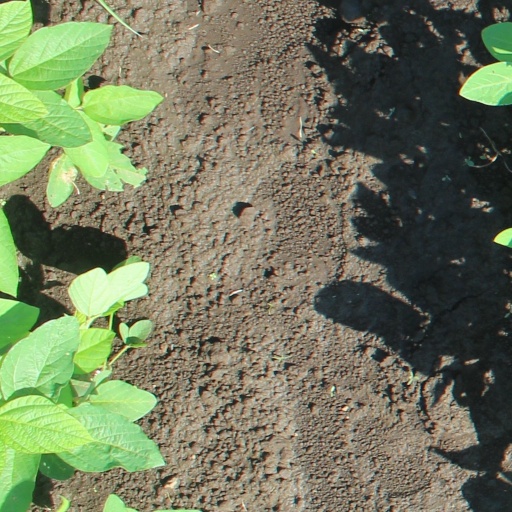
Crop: soybean